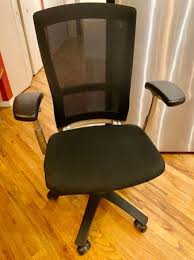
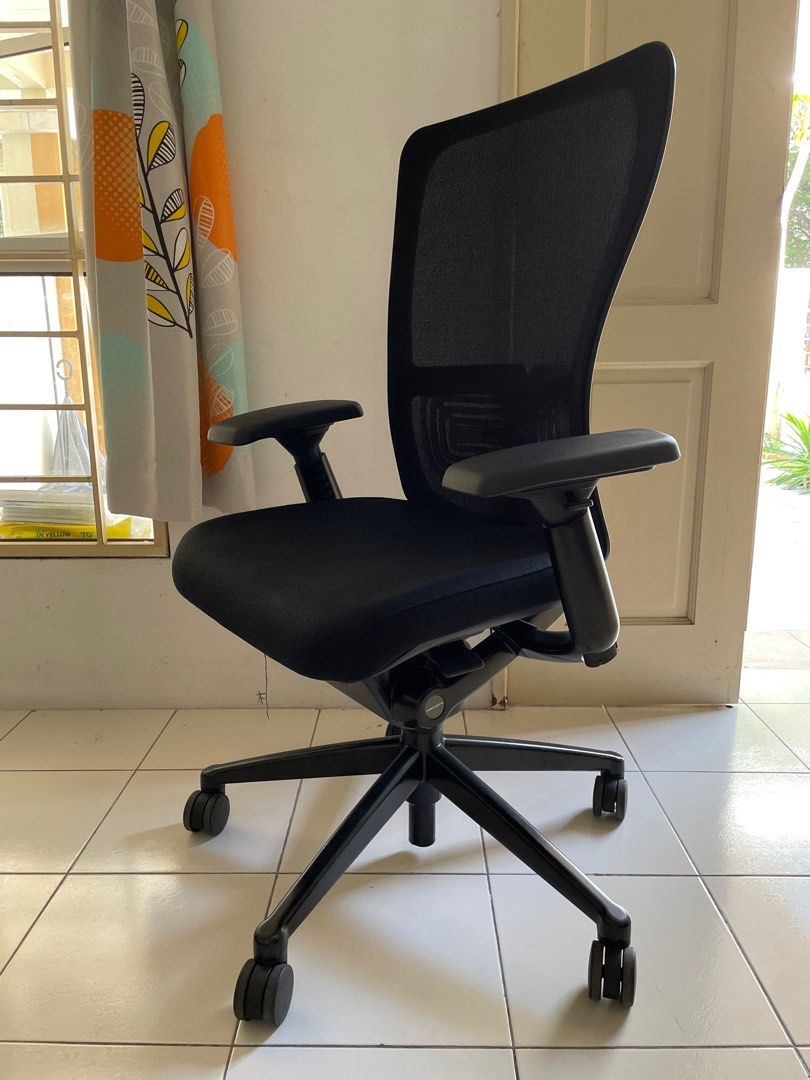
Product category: items_chair
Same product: yes